Throne room

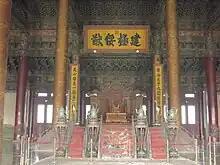
The principal imperial throne of China, in the Hall of Supreme Harmony

In the Forbidden City, China's last imperial palace, the principal throne rooms are the three halls of the Outer Palace: the Hall of Supreme Harmony, the Hall of Central Harmony and the Hall of Preserving Harmony, of which the Hall of Supreme Harmony was the most important.